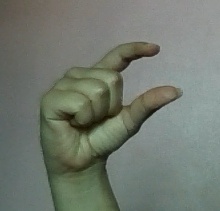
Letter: dal